South Korean literature

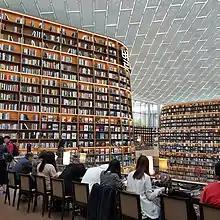
Byeolmadang Library at Starfield COEX Mall in seoul

South Korean literature is literature written or produced in South Korea following the division of Korea into North and South in 1945. South Korean literature is primarily written in Korean.